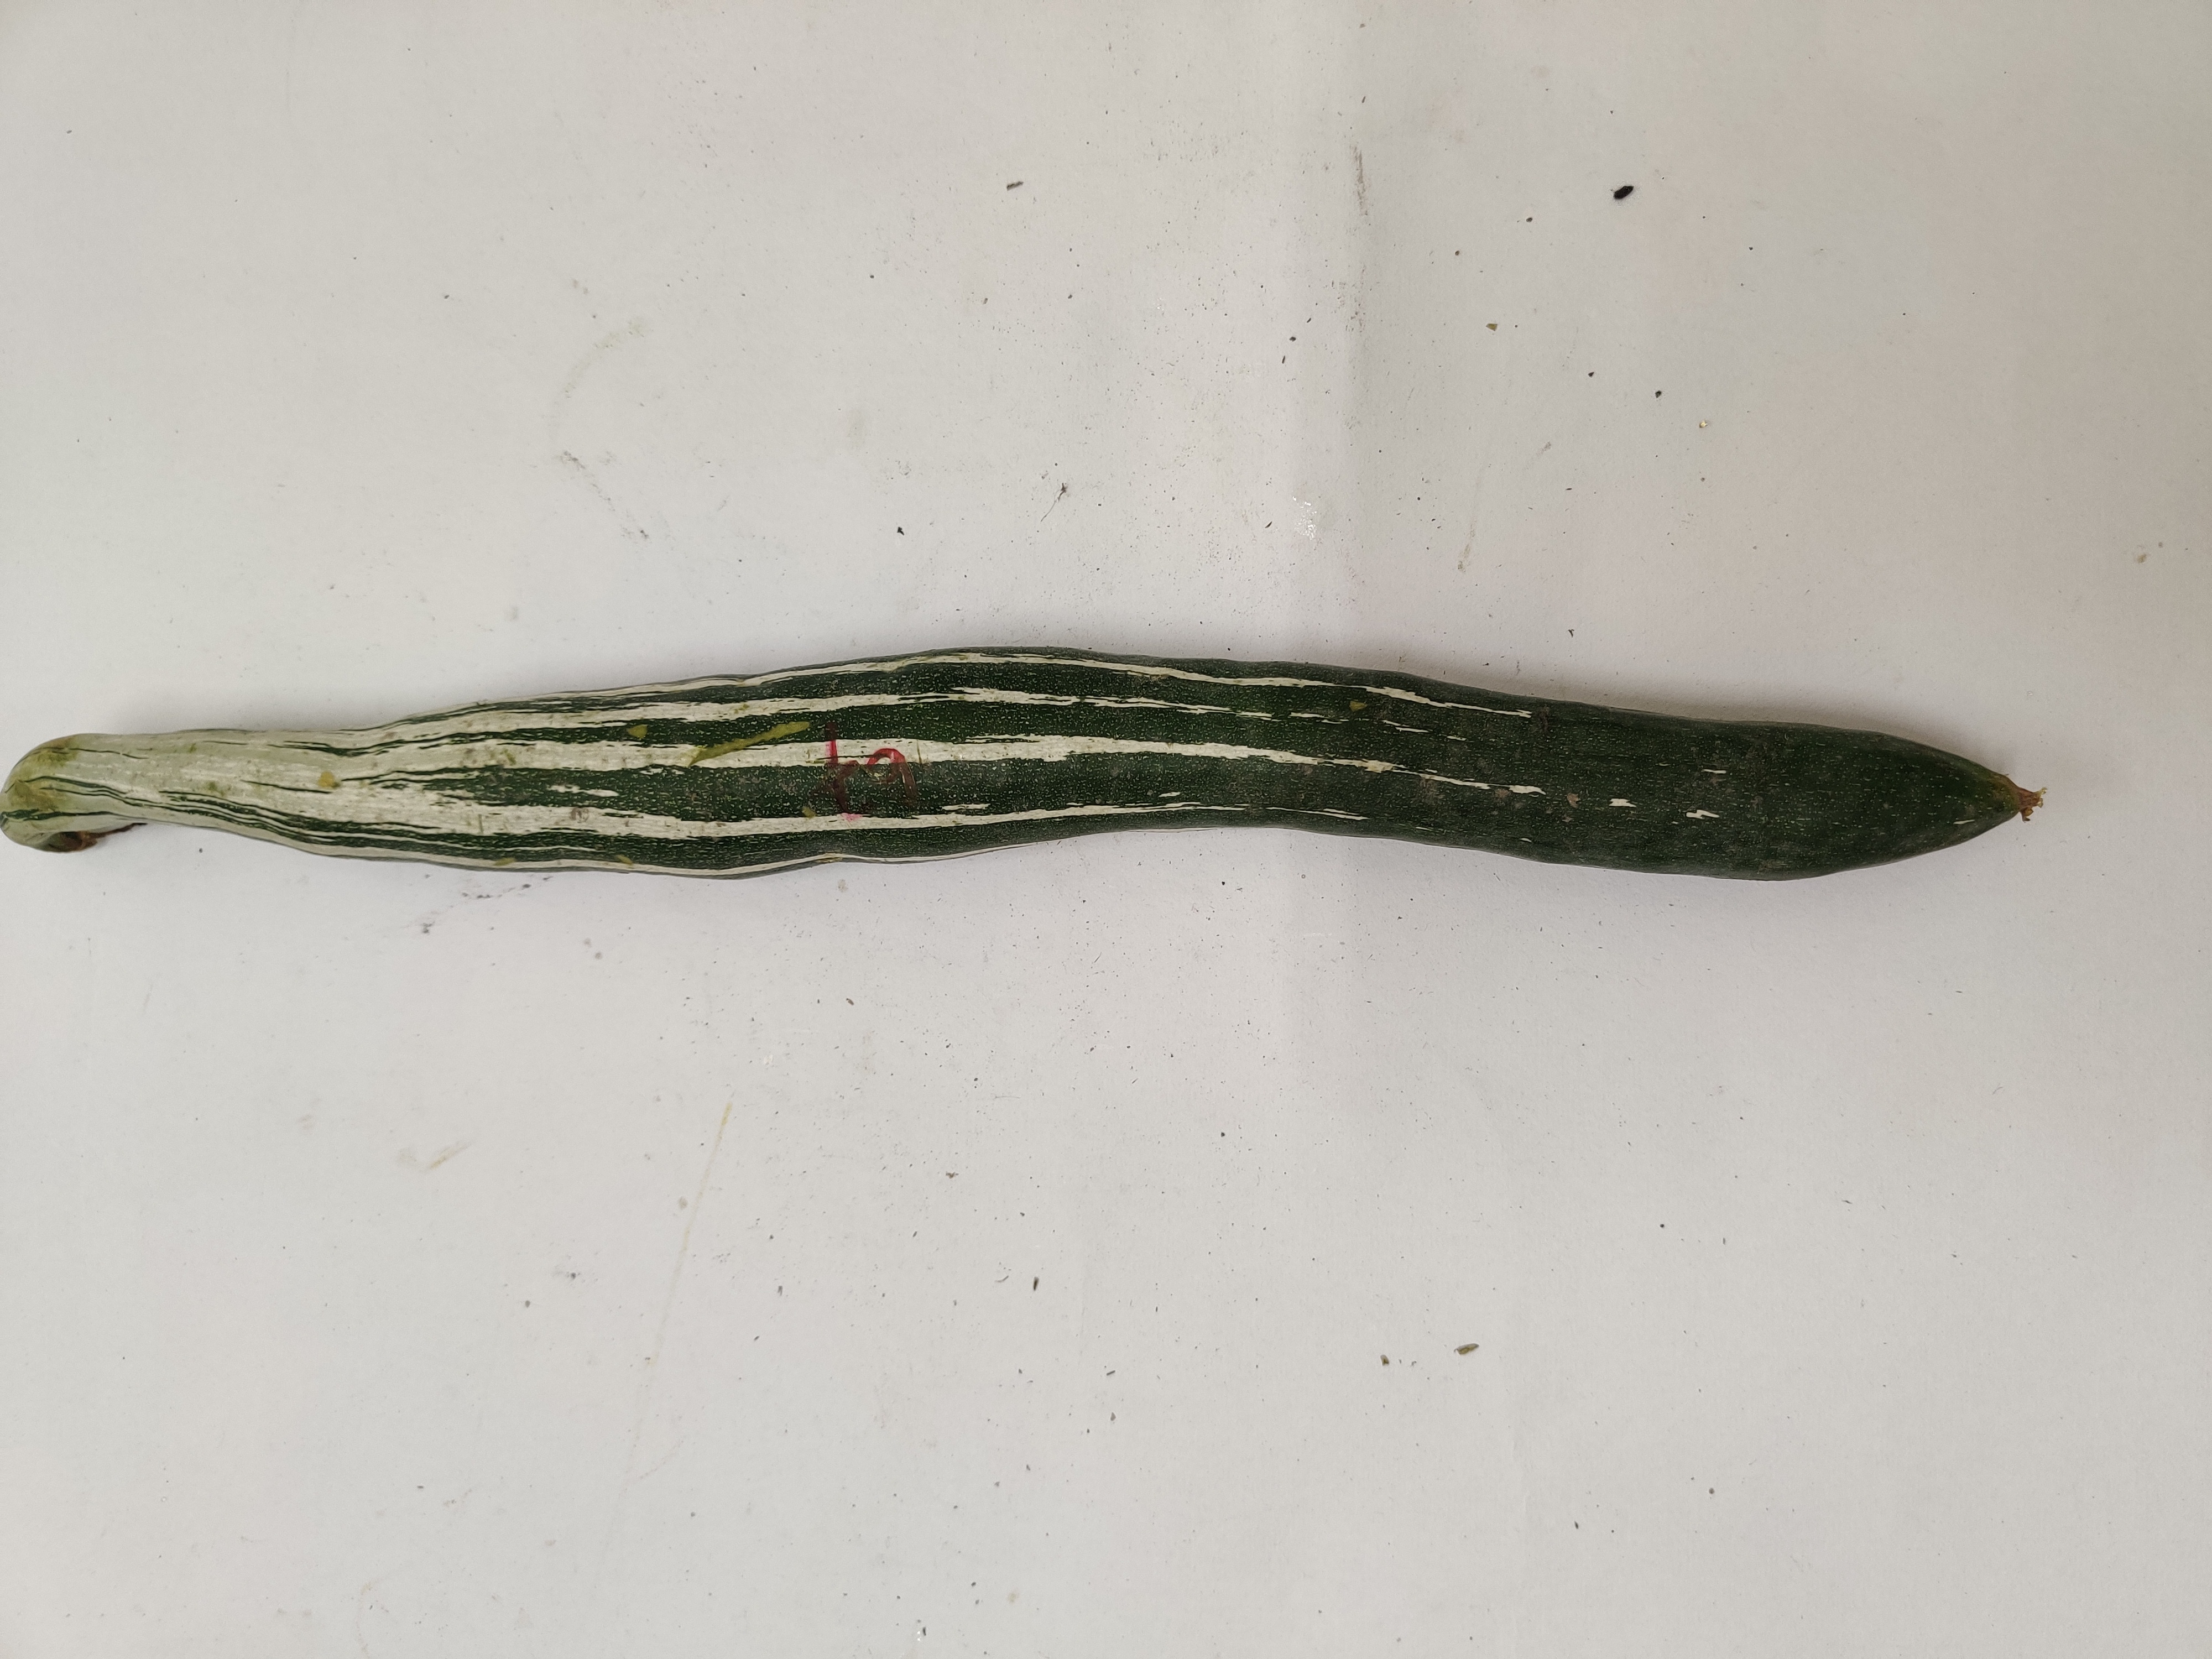
Crop: Snake Gourd
Condition: Damaged